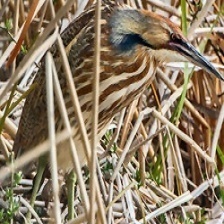
Species: AMERICAN BITTERN
Scientific name: BOTAURUS LENTIGINOSUS